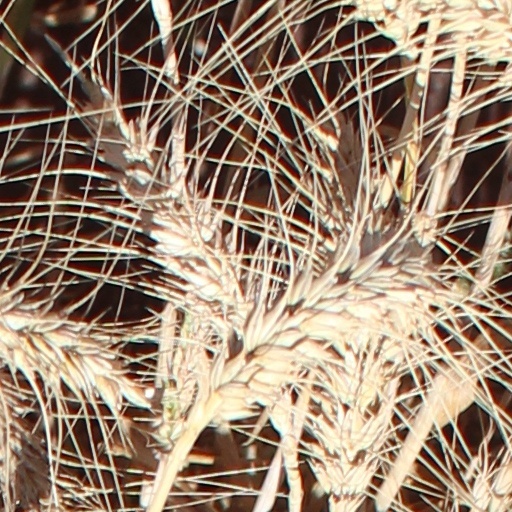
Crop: wheat